Holstein Mansion

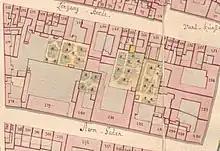
No. 281 seen on a detail from Christian Gedde's map of Copenhagen's West Quarter, 1757.

The mansion was after Johan Ludvig Holstein's death in 1763 passed on to his son Christian Frederik Holstein. In 1767, he commissioned court sculptor Jacob Fortling to carry out another expansion of the Holstein Mansion.